Greater Chimgan

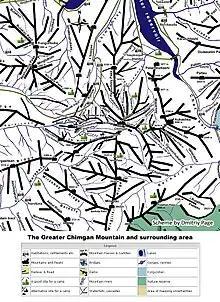
Orographical scheme of the Greater Chimgan Mountain and surrounding area

The Chimgan village was settled 400–500 years ago in the mountain massive of dominant the Greater Chimgan peak (3,309 m), at an altitude of 1,620 m.